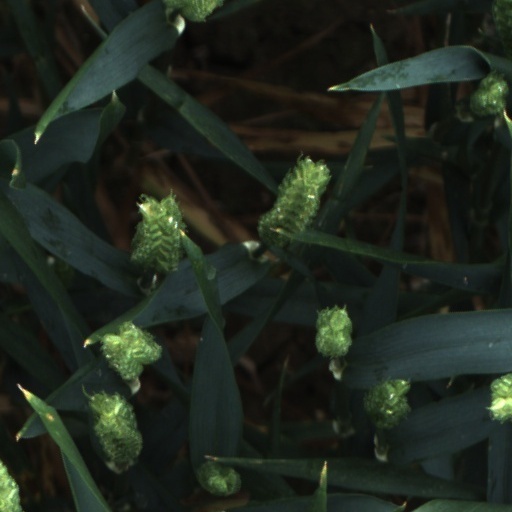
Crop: wheat